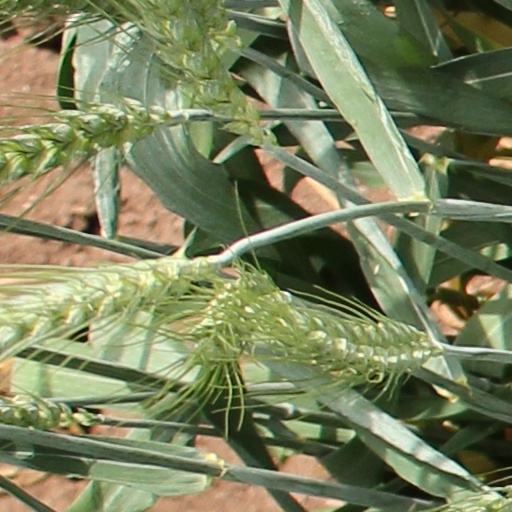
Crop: wheat